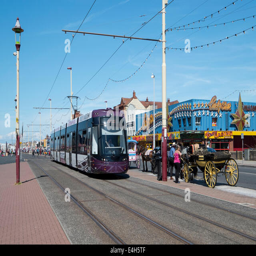
transit line with traditional horse and carriage rides illustrate the different forms of transport